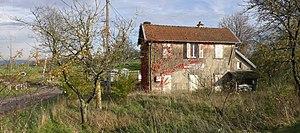
fr:Gare de Bouzanville-Boulaincourt, côte de jardin avec passage à niveau
La gare de Bouzanville - Boulaincourt est une gare ferroviaire française, fermée, de la ligne de Jarville-la-Malgrange à Mirecourt, située sur le territoire de la commune de Boulaincourt, à proximité de Bouzanville, dans le département des Vosges, en région Grand Est.